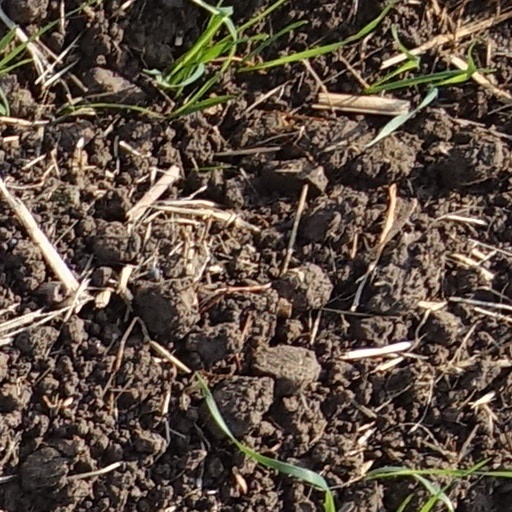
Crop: wheat